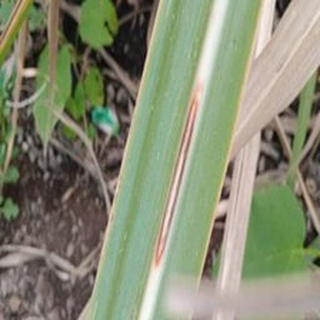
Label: sugarcane_red_rot